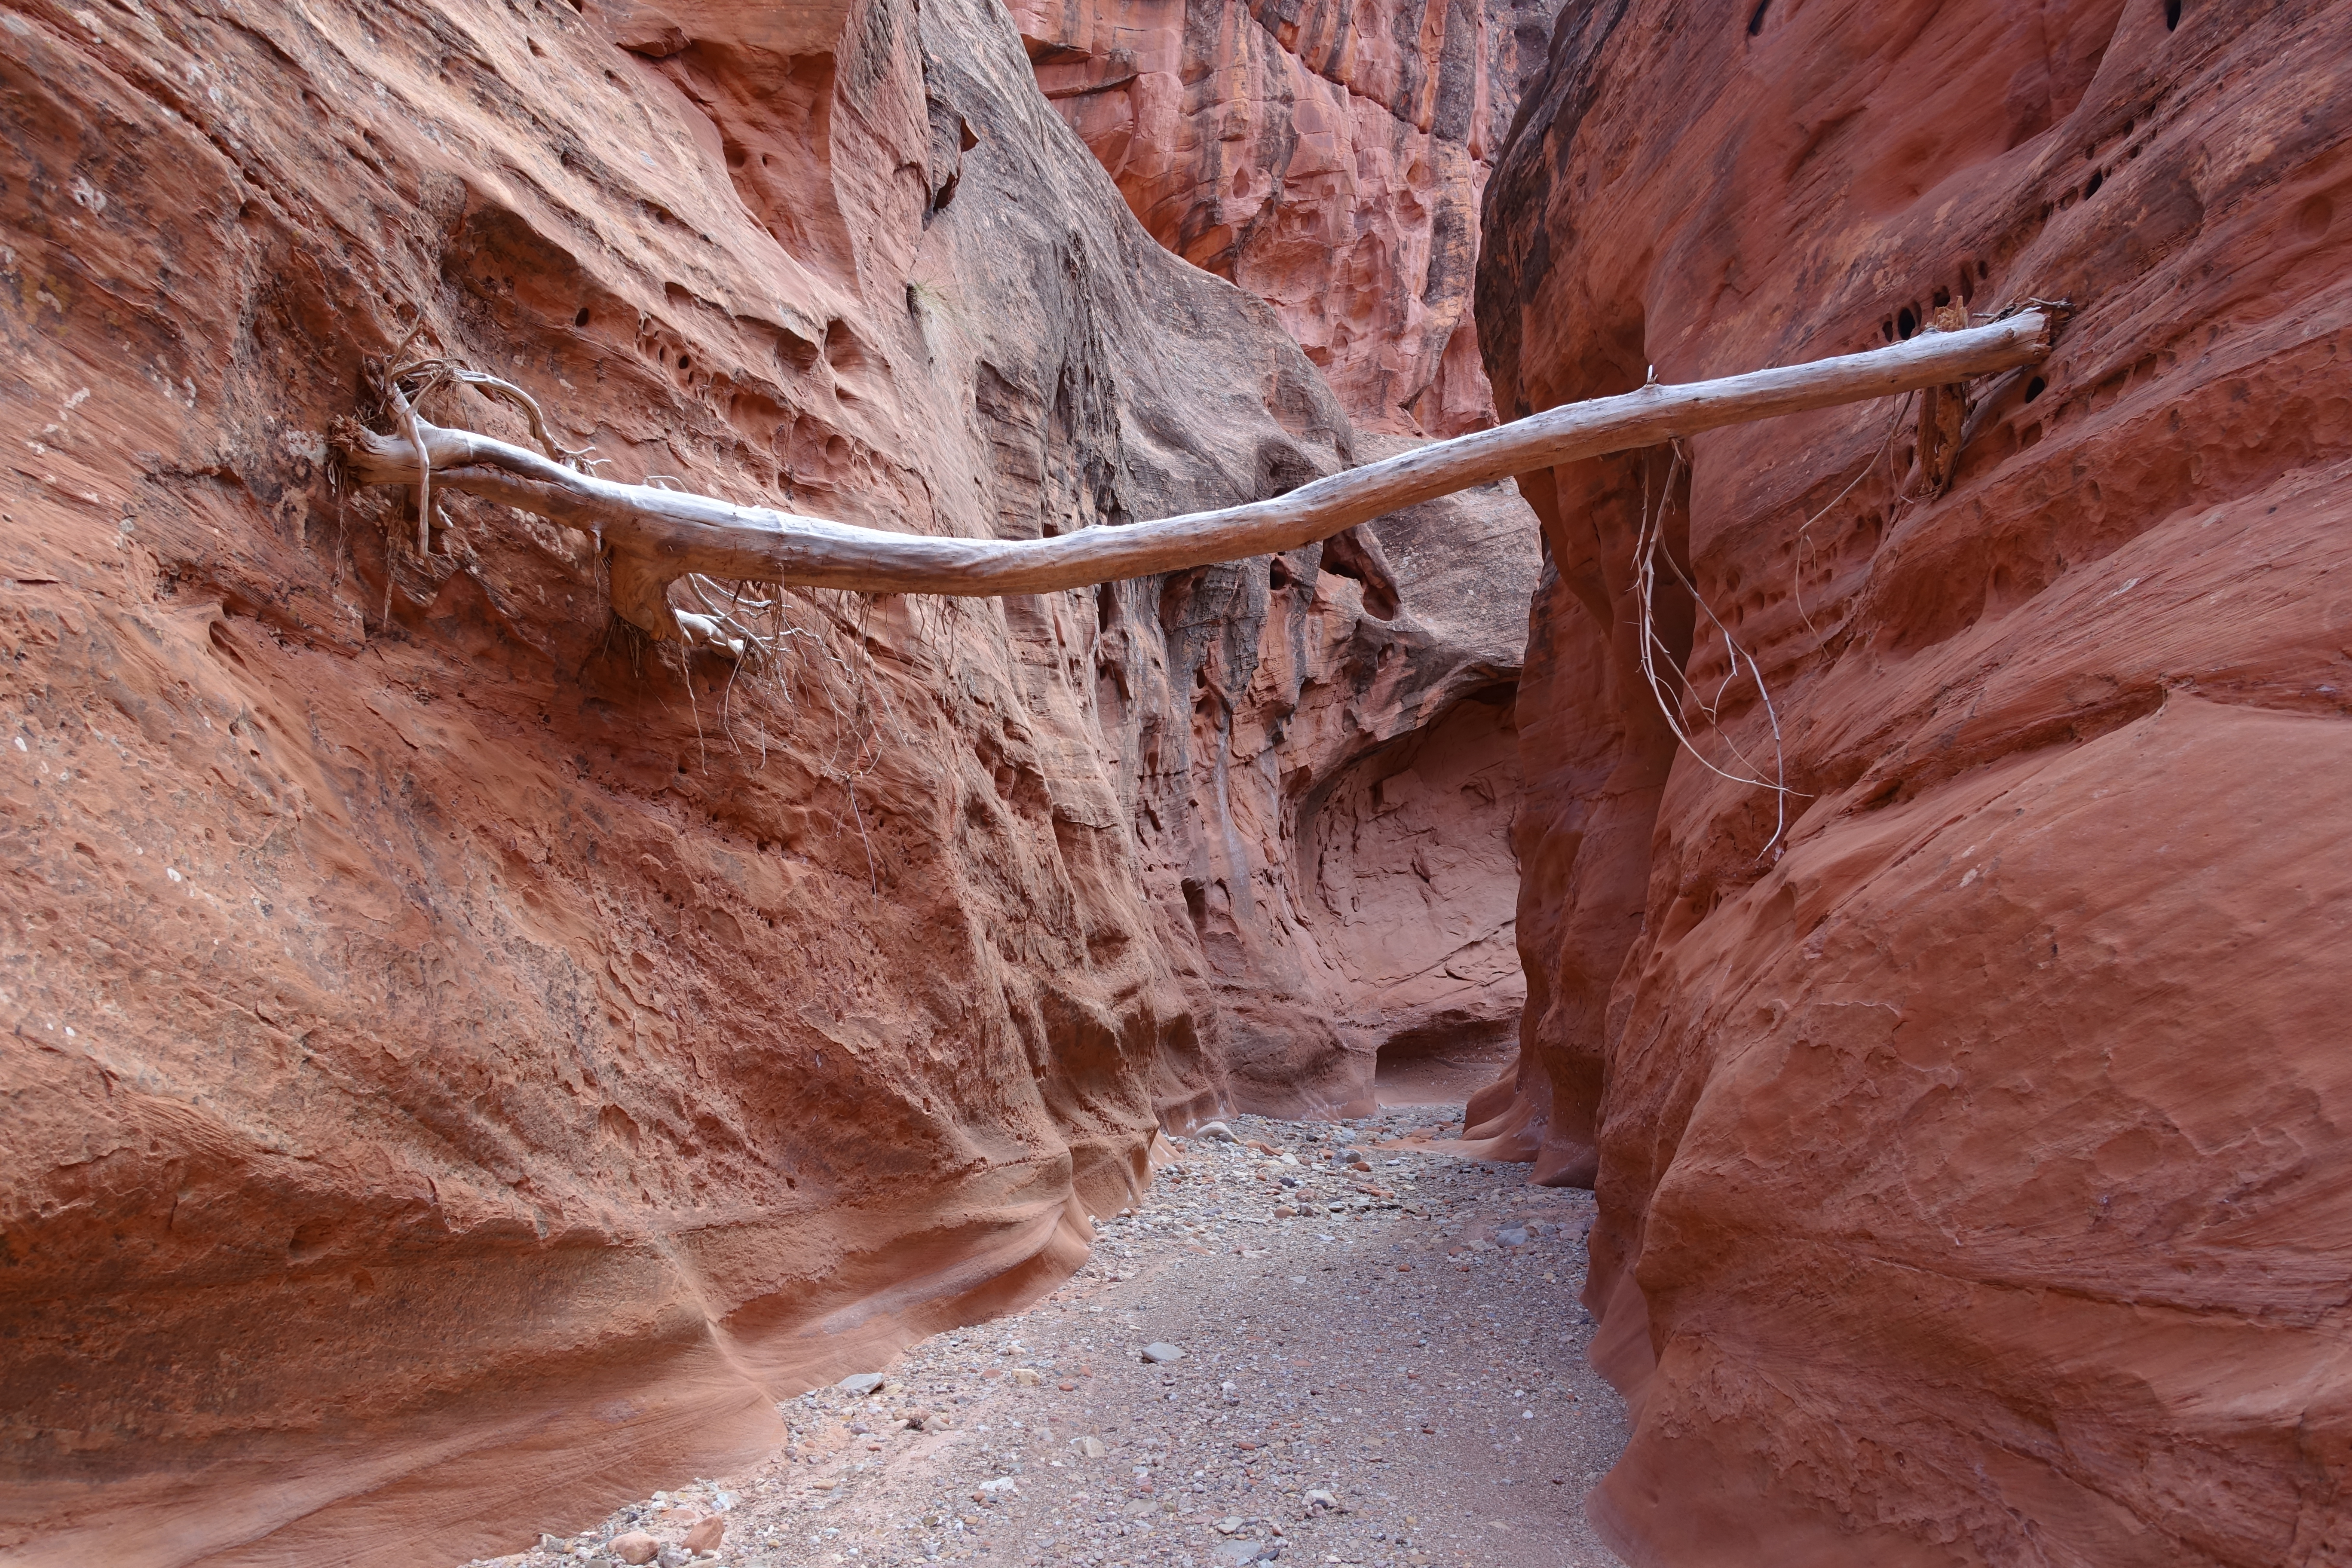
rock, formation, canyon, geology, badlands, wadi, sonycybershotrx100iii, landform, geographical feature